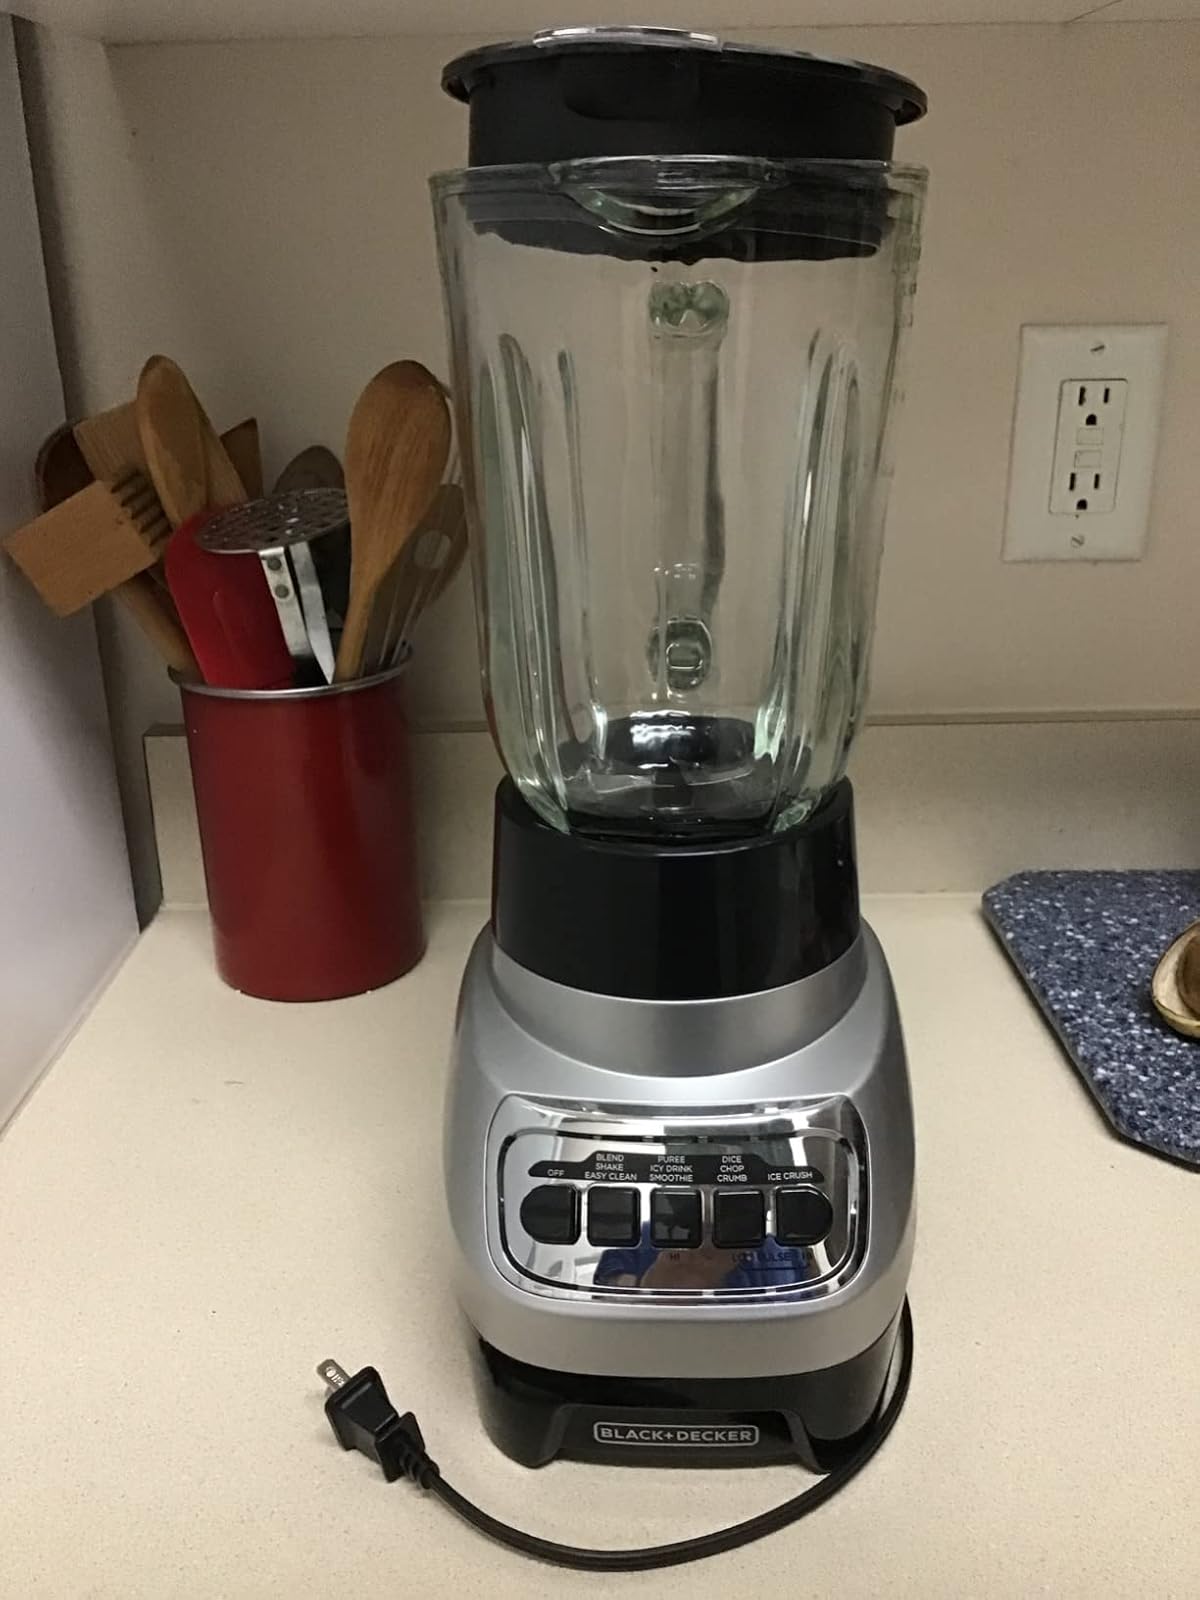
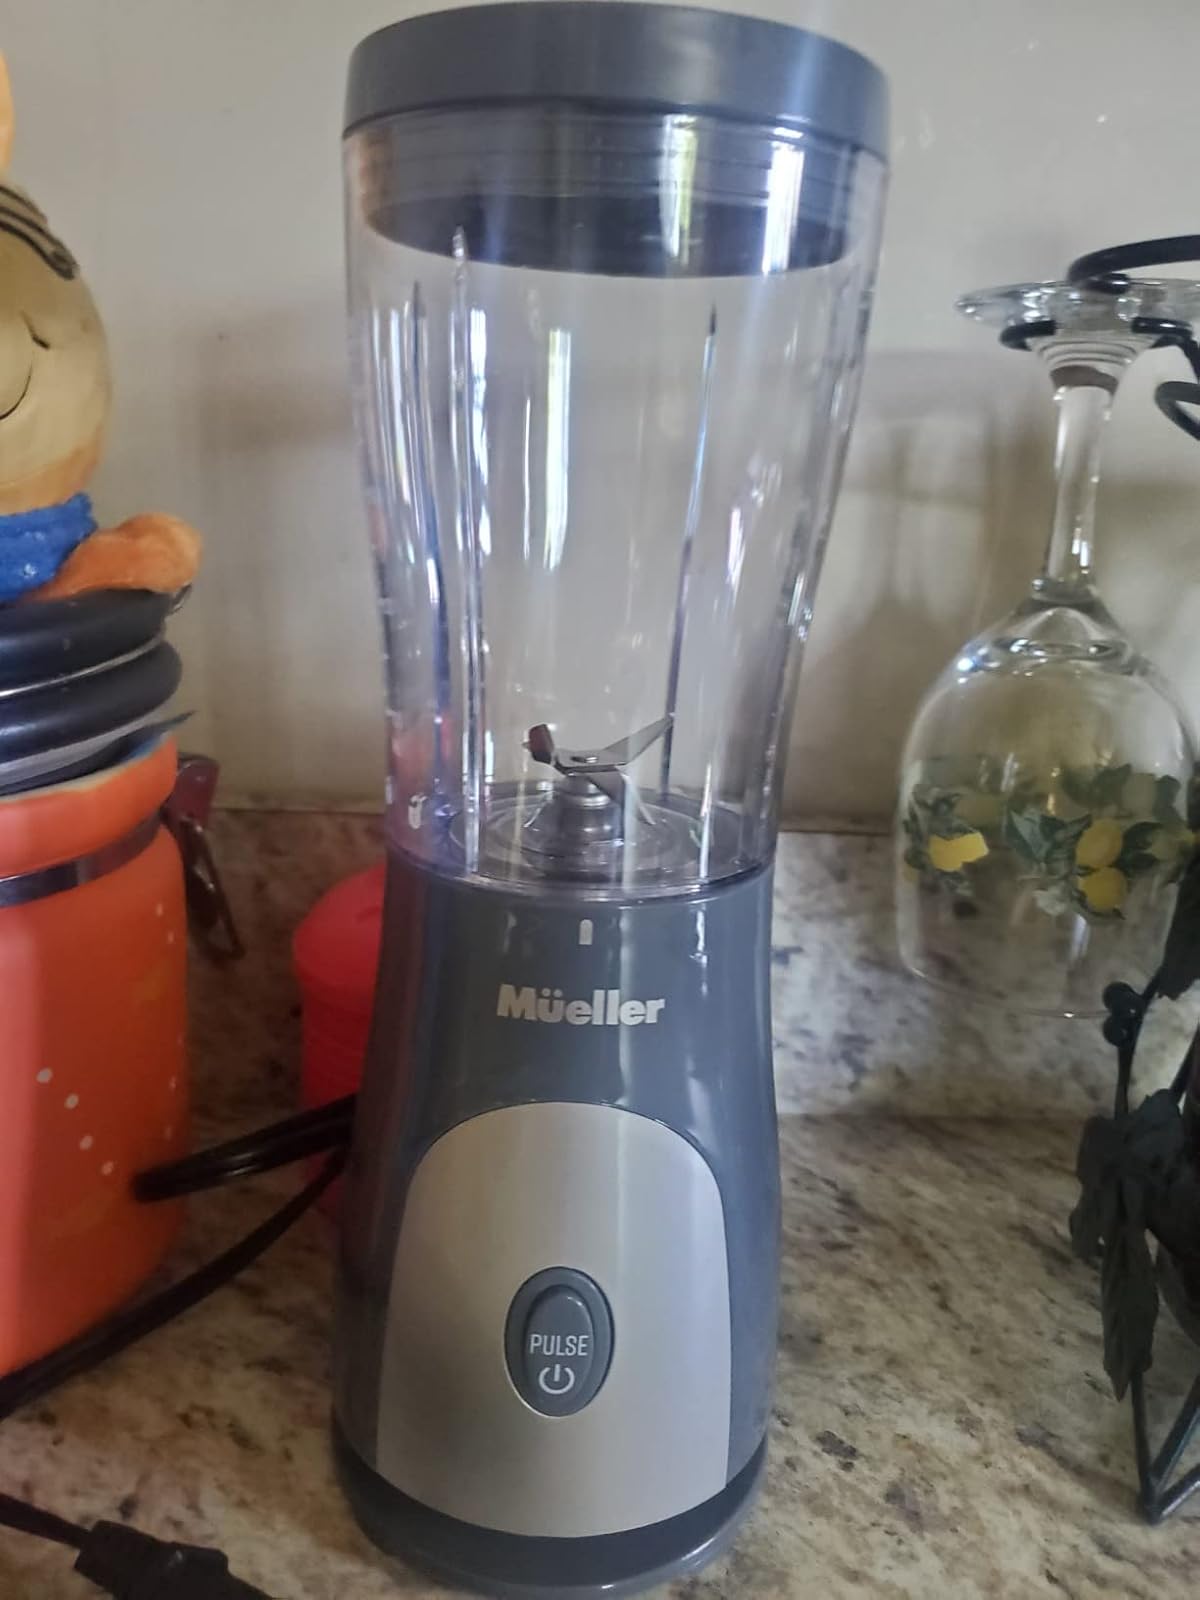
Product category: items_blender
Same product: no